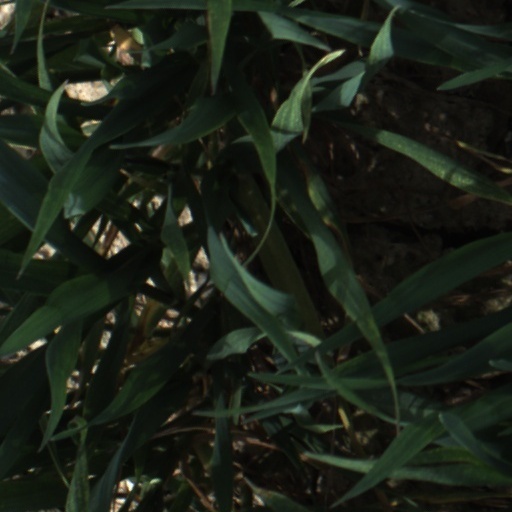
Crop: wheat